Purgatorius

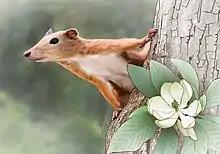
"Purgatorius" emerging from within a tree

Postcanine dentition of "P. unio" is documented by 13 dentulous, fragmentary mandibles, a fragmentary maxillary and more than 50 isolated teeth from Garbani Locality 80 km west of Purgatory Hill. "P. ceratops" is represented by an isolated lower molar found at Harbicht Hill, McCone County. The report of the occurrence of "Purgatorius" in the Late Cretaceous was based on an isolated, worn molar found in a channel filling that contains early Puercan fossils. It is also abundantly represented in Pu 2-3 local faunas in the northwestern interior, suggesting that it came into the area between 64.75 and 64.11 Mya. Fragmentary dentition from the Garbani Channel fauna from "Purgatorius janisae" shows that the lower dental formula was 3.1.4.3.